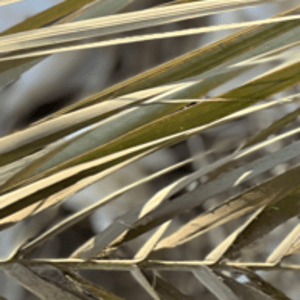
Label: Magnesium Deficiency